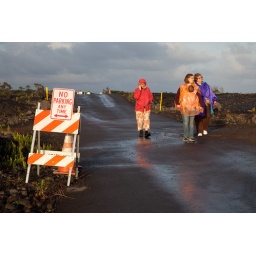
The girls walking out to where the lava flow sometimes reaches the ocean in the rain.